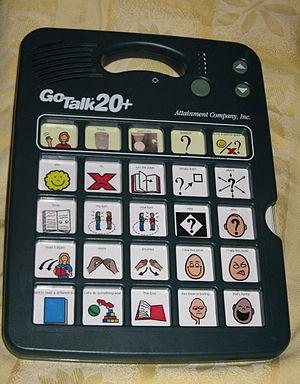
La communication améliorée et alternative est un terme générique qui englobe les méthodes de communication utilisées pour compléter ou remplacer la parole ou l'écriture pour les personnes ayant une déficience dans la production ou la compréhension du langage. La CAA est utilisée par des personnes présentant un large éventail de troubles de la parole et du langage, y compris des déficiences congénitales telles que la paralysie cérébrale, la déficience intellectuelle et l'autisme, ou des troubles acquis tels que la sclérose latérale amyotrophique et la maladie de Parkinson. La CAA peut être utilisée à titre permanent ou temporaire.